Christianity in Bahrain

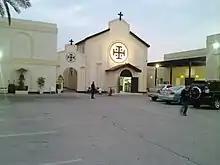
Saint Christopher's cathedral, in the Bahraini capital Manama.

Christians who hold Bahraini citizenship number approximately 1,000. The majority of the Christians are originally from Iraq, Palestine and Jordan, with a small minority having lived in Bahrain for many centuries; the majority have been living as Bahraini citizens for less than a century. There are also smaller numbers of native Christians who originally hail from Lebanon, Syria, and India.